Timbuktu Manuscripts

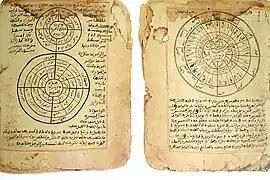
Manuscript pages from Timbuktu dating from 1731 AD

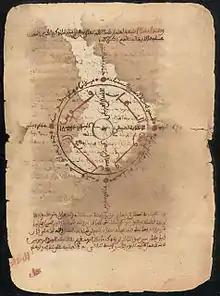
Manuscript of Nasir al-Din Abu al-Abbas Ahmad ibn al-Hajj al-Amin al-Tawathi al-Ghalawi's "Kashf al-Ghummah fi Nafa al-Ummah", written in 1733 AD. From the Mamma Haidara Commemorative Library, Timbuktu.

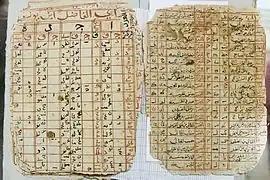
A manuscript page from Timbuktu showing a table of astronomical information. The author of the manuscript was Egyptian astronomer Ibn Yunus (c. 950 – 1009 AD)

Timbuktu Manuscripts, or Tombouctou Manuscripts, is a blanket term for the large number of historically significant manuscripts that have been preserved for centuries in private households in Timbuktu, a city in northern Mali. The collections include manuscripts about art, medicine, philosophy, and science, as well as copies of the Quran. Timbuktu manuscripts are the most well known set of West African manuscripts.